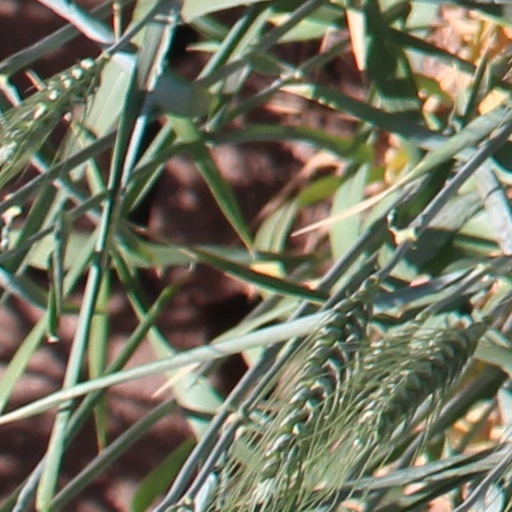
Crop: wheat